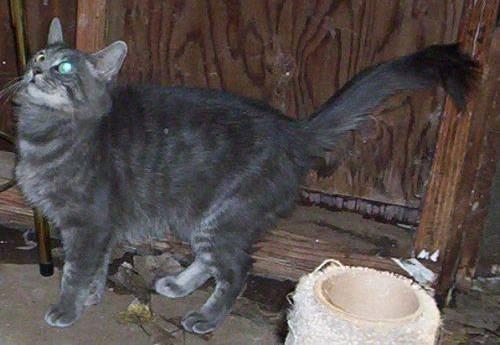
cat